Ida Copeland

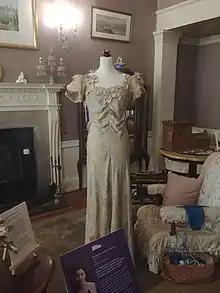
Silk dress belonging to Ida Copeland on display at Lotherton Hall, Leeds

On 28 July 1915, Ida Fenzi wed Ronald Copeland (1884–1958) of Staffordshire, grandson of William Taylor Copeland, Lord Mayor of London, president and chairman of the Spode-Copeland firm of bone china manufacturers in Staffordshire, potters to the royal family since 1806.